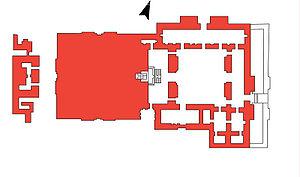
Kar-Tukulti-Ninurta est une ville de l’Assyrie antique, dont les ruines se trouvent sur le site actuel de Tulul al'Aqir, à 3 km au nord d’Assur, sur la rive droite du Tigre. Cette cité fut fondée à la fin du XIIIᵉ siècle av. J.-C. par le souverain Tukulti-Ninurta Iᵉʳ, qui lui a donné son nom. Il y fit ériger des murailles, un vaste palais ainsi que plusieurs temples, qui ont été fouillés par des équipes allemandes dans les années 1910 et à la fin des années 1980. Cette cité fut rapidement délaissée après l'assassinat de son fondateur, et ne fut que peu occupée par la suite. Elle constitue un précédent pour les capitales royales qui furent fondées par la suite par plusieurs rois assyriens.